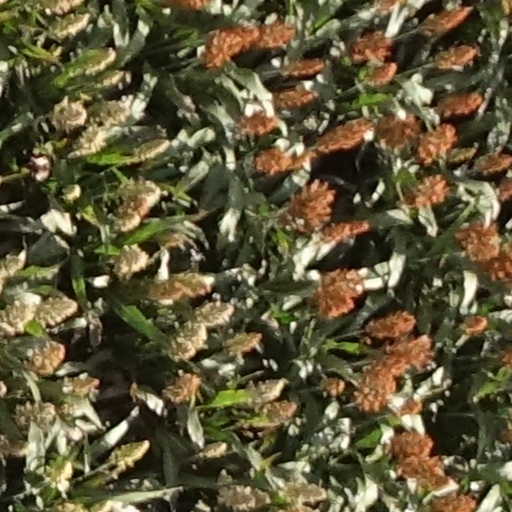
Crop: sorghum